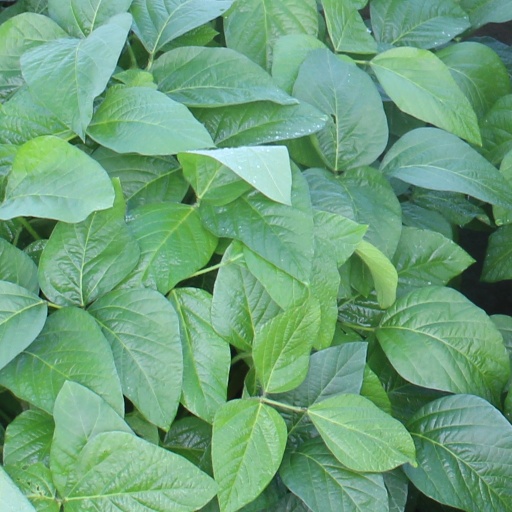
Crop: soybean